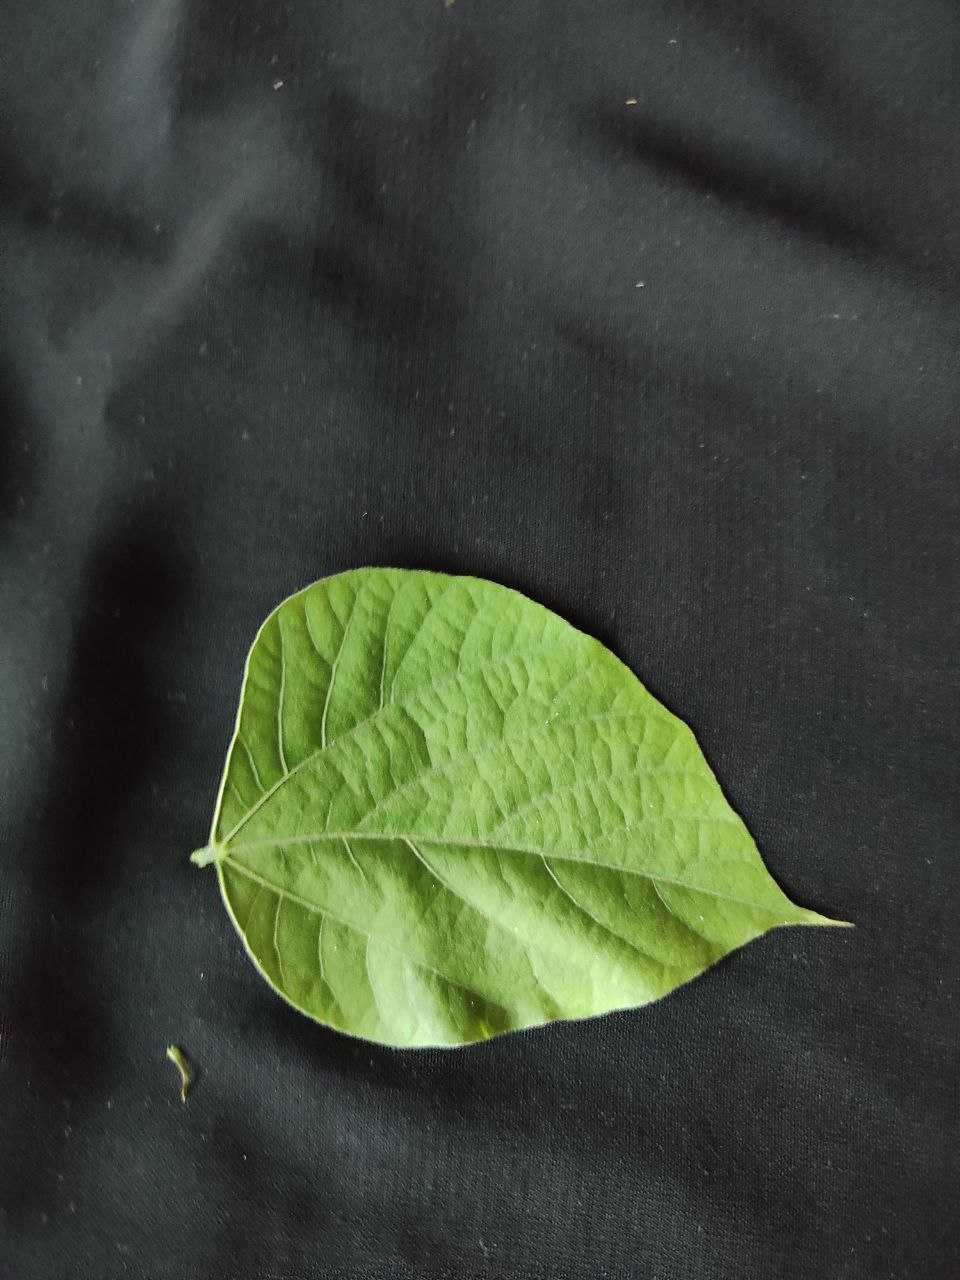
Crop: bean
Leaf condition: Fresh Leaf